Charles de Gaulle

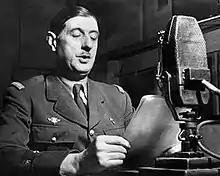
General de Gaulle speaking on BBC Radio during the war

De Gaulle landed at Heston Airport soon after 12:30 on 17 June 1940. He saw Churchill at around 15:00 and Churchill offered him broadcast time on BBC. They both knew about Pétain's broadcast earlier that day that stated that "the fighting must end" and that he had approached the Germans for terms. That evening de Gaulle dined with Jean Monnet and denounced Pétain's "treason". The next day the British Cabinet (Churchill was not present, as it was the day of his "Finest Hour" speech) were reluctant to agree to de Gaulle giving a radio address, as Britain was still in communication with the Pétain government about the fate of the French fleet. Duff Cooper (minister of information) had an advance copy of the address, to which there were no objections. The cabinet eventually agreed after individual lobbying, as indicated by a handwritten amendment to the cabinet minutes.